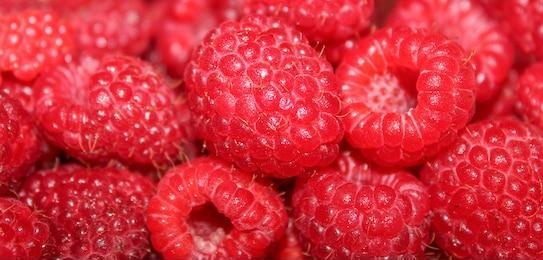
Label: raspberry